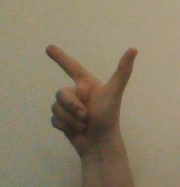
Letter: yaa